Smarties

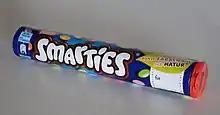
Smarties (130g)

In February 2005, the Smarties tube was replaced with a hexagonal design. The rationale behind changing the design was, according to Nestlé, to make the brand "fresh and appealing" to youngsters; the new packaging is also lighter and more compact, and the lid (which is now a hinged piece of cardboard) has a card clip which holds the lid shut when it is folded over. The new lid still features a letter like the old plastic lids, but it is in the form of a "what [letter] is a [thing]?" question similar to those asked on the British television game show "Blockbusters" (which coincidentally were on hexagonal tiles), the answer for which can be read when the lid is open, next to the hole giving access to the rest of the tube. The hexagonal box is made of one piece of card which is diecut then folded and glued. The hexagon can also be stacked in many layers without the pile collapsing, which is an advantage at the point of sale.